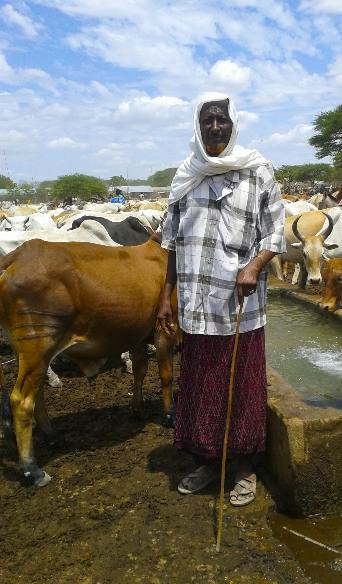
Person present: Yes